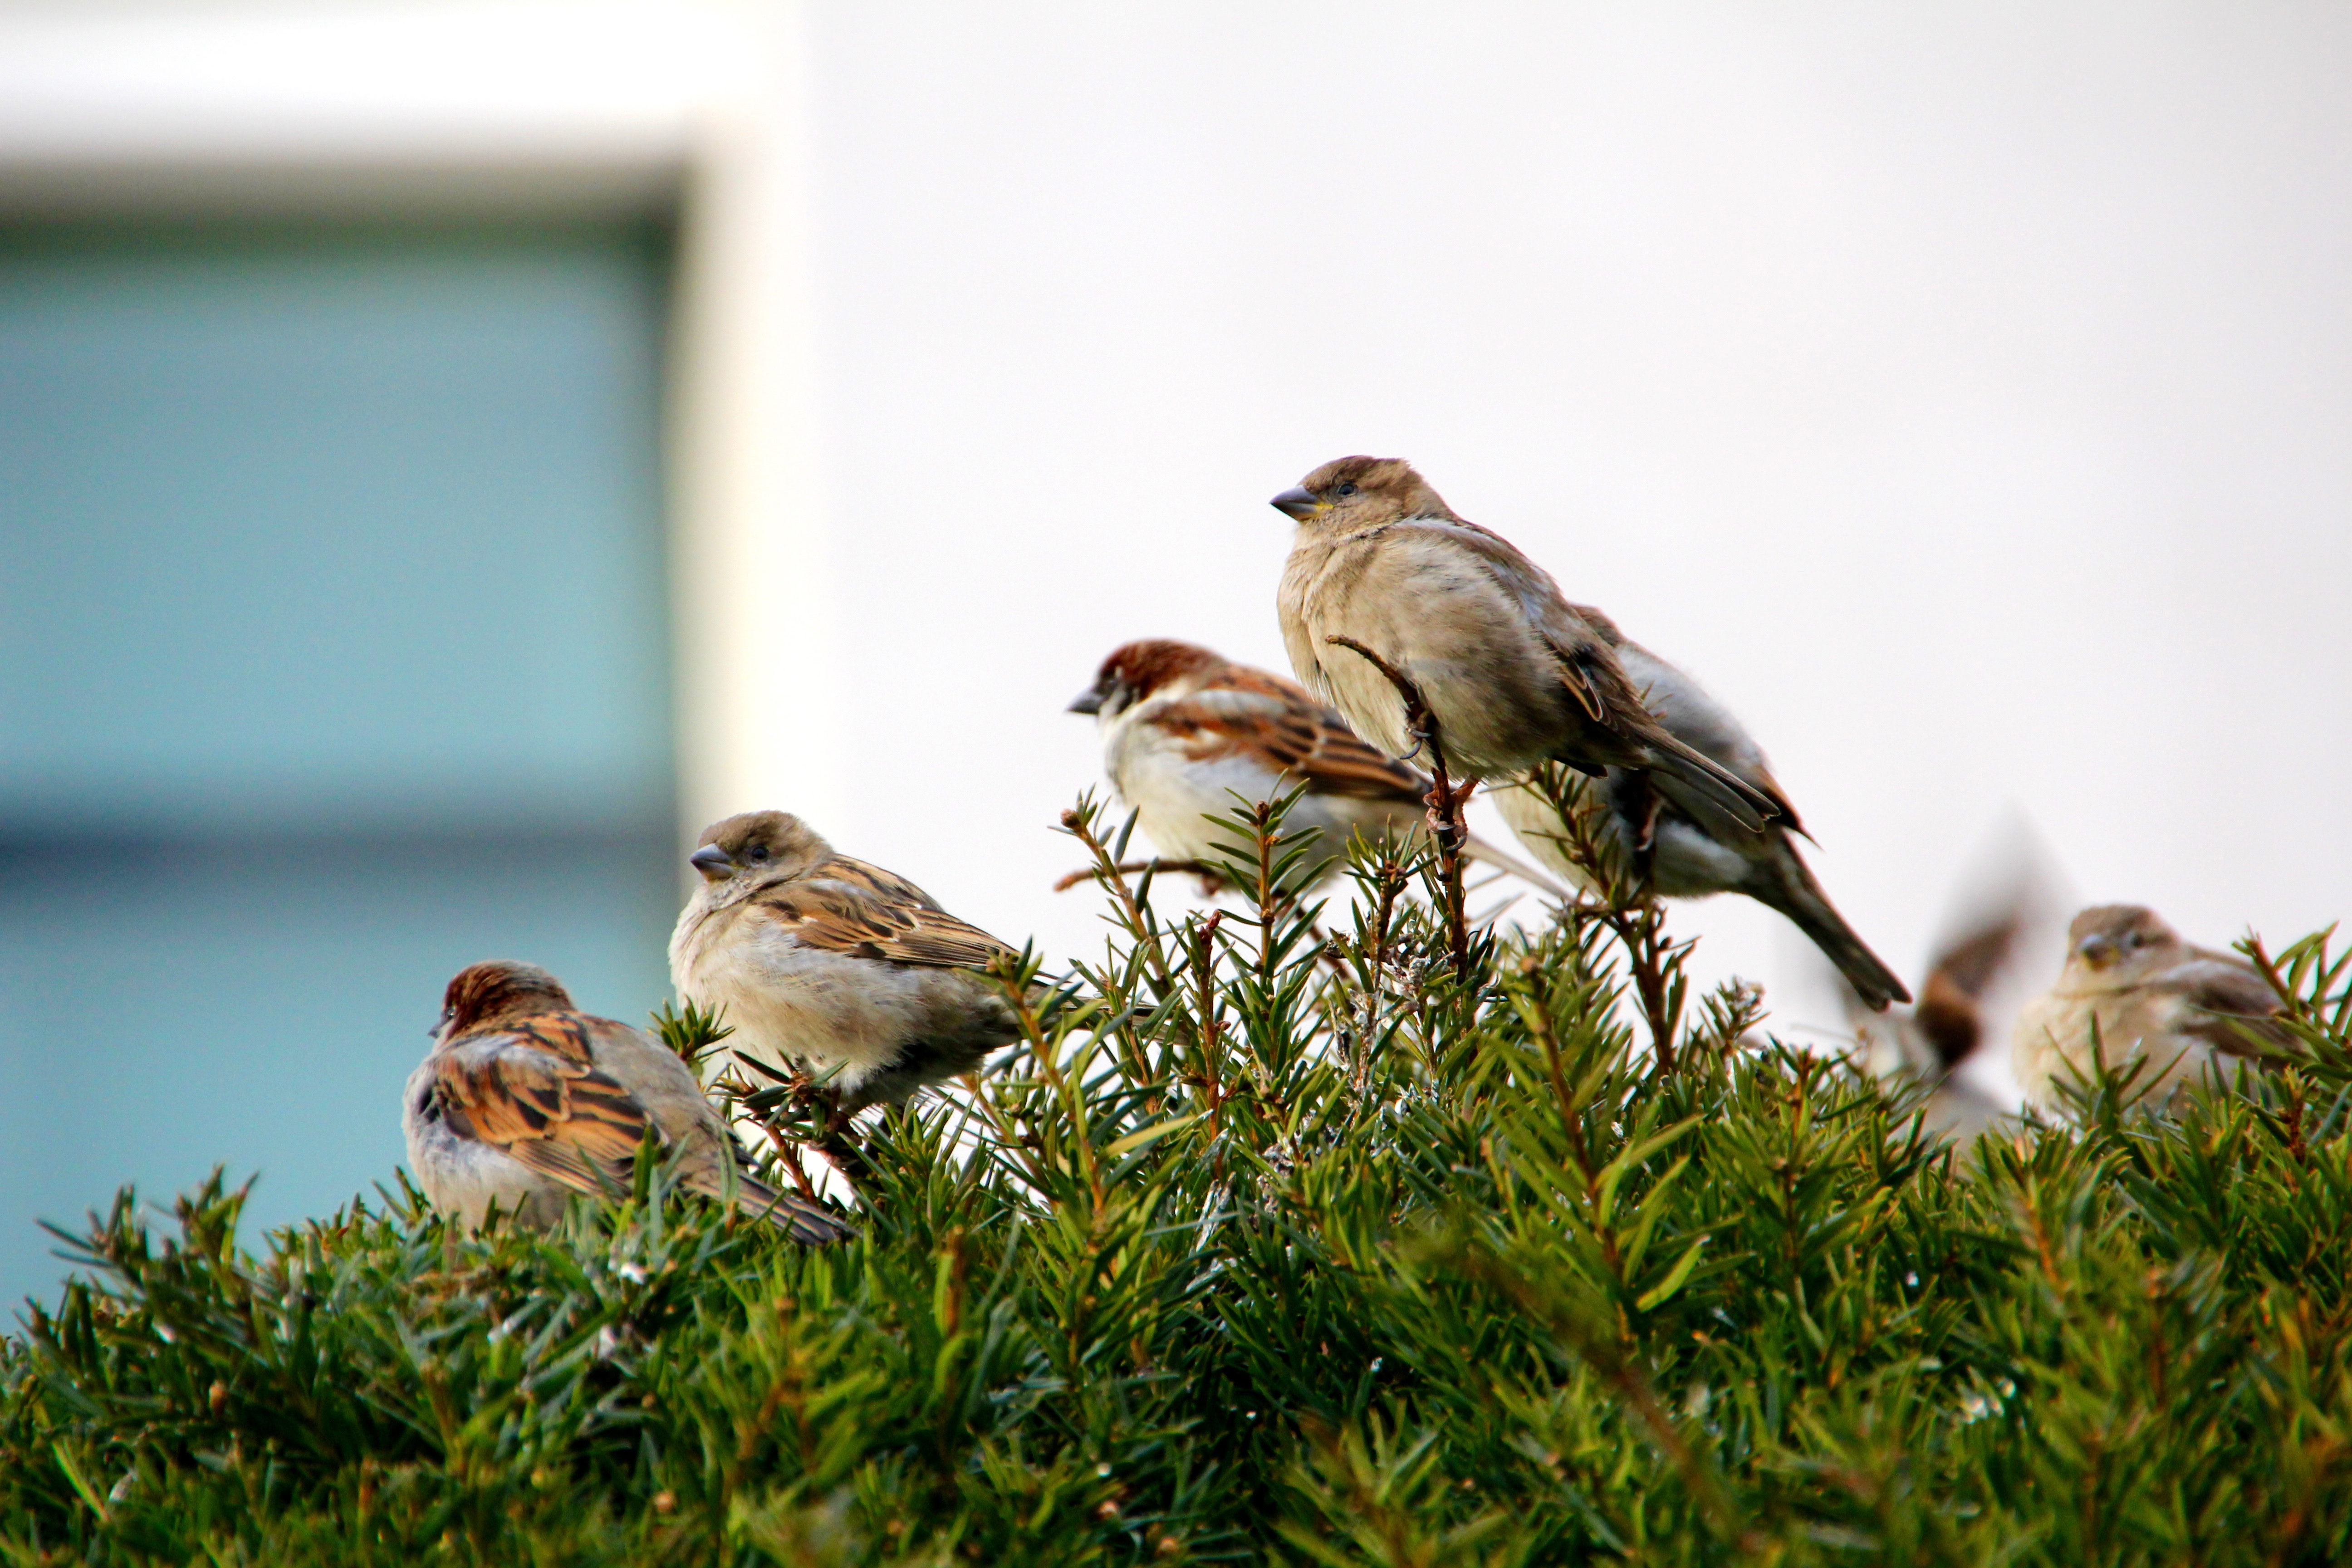
nature, branch, bird, wildlife, sitting, fauna, songbird, vertebrate, sparrow, finch, sperling, passer domesticus, sparrow bird, house sparrow, old world flycatcher, perching bird